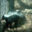
Label: skunk